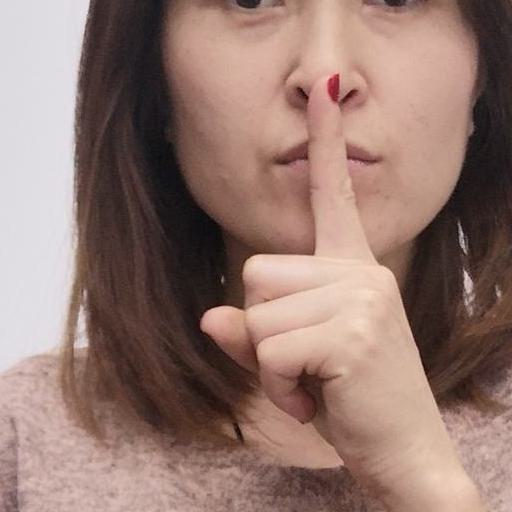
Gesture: mute